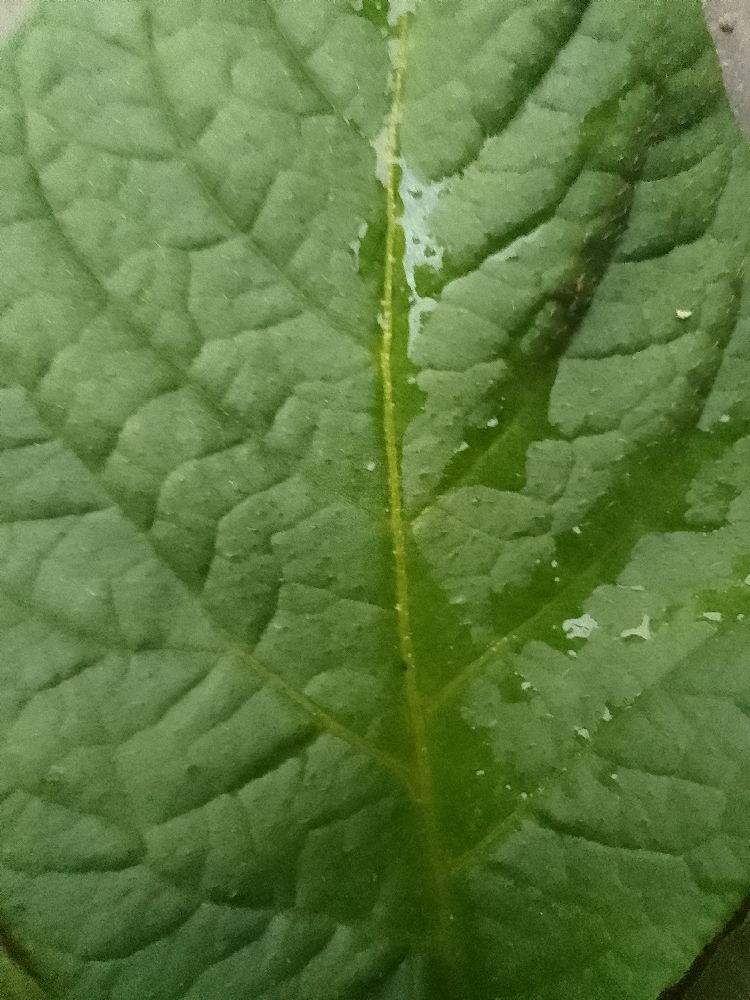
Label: Healthy